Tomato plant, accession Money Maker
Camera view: vertical (180 deg); turntable rotation: 90 degrees
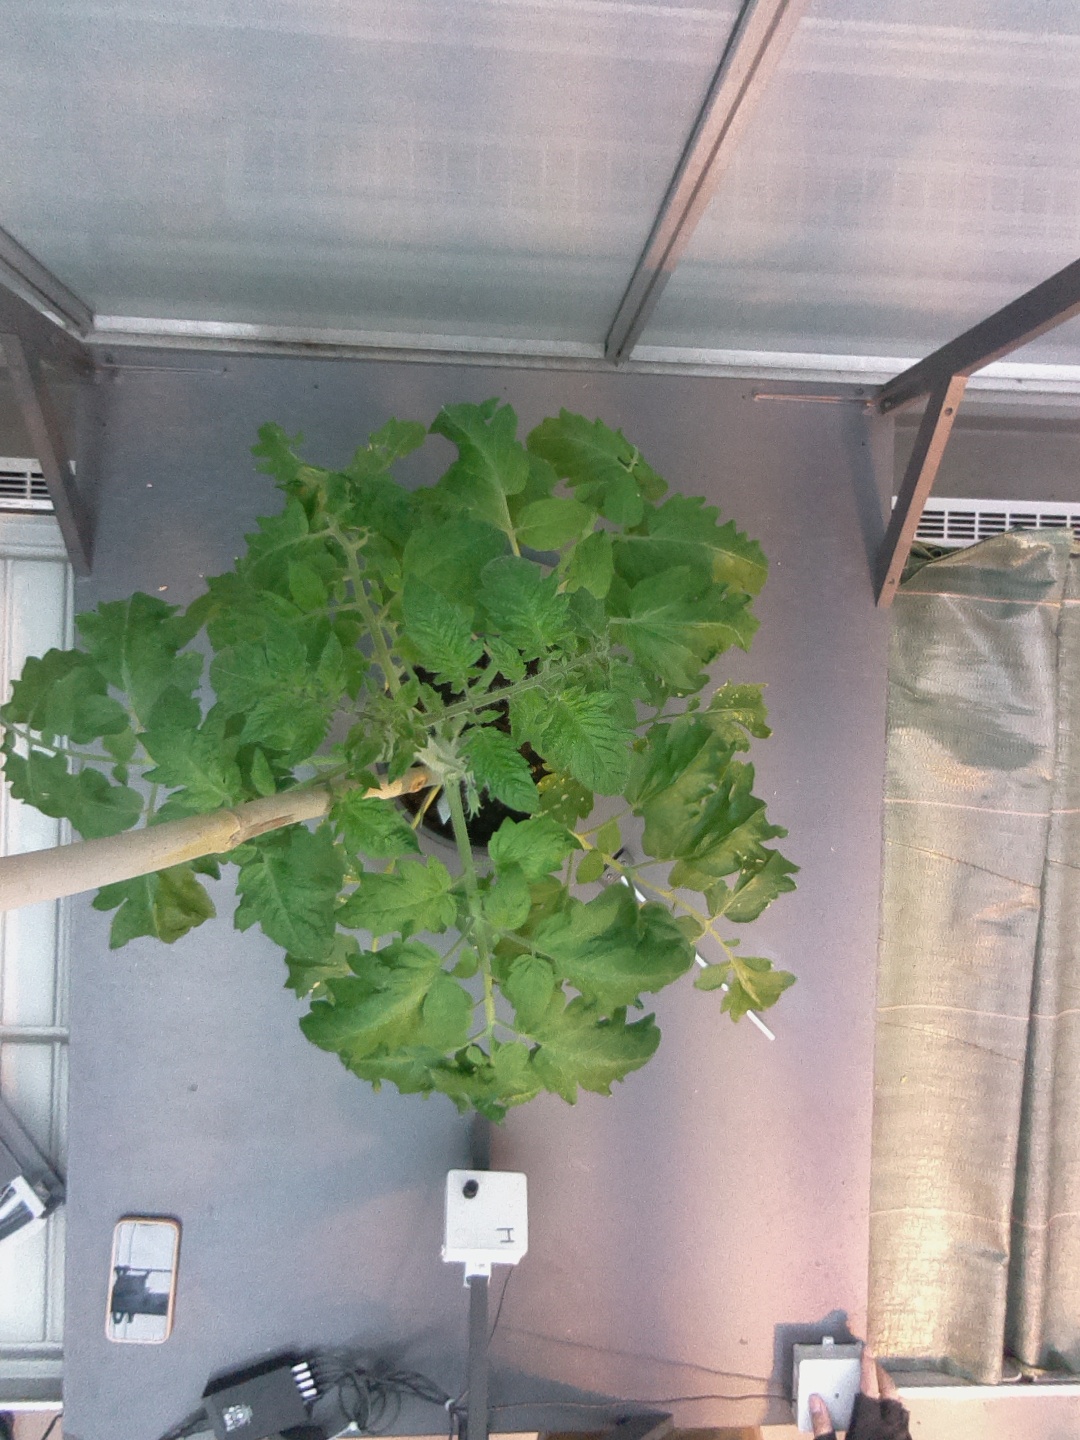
BBCH growth stage 60: First flowers open